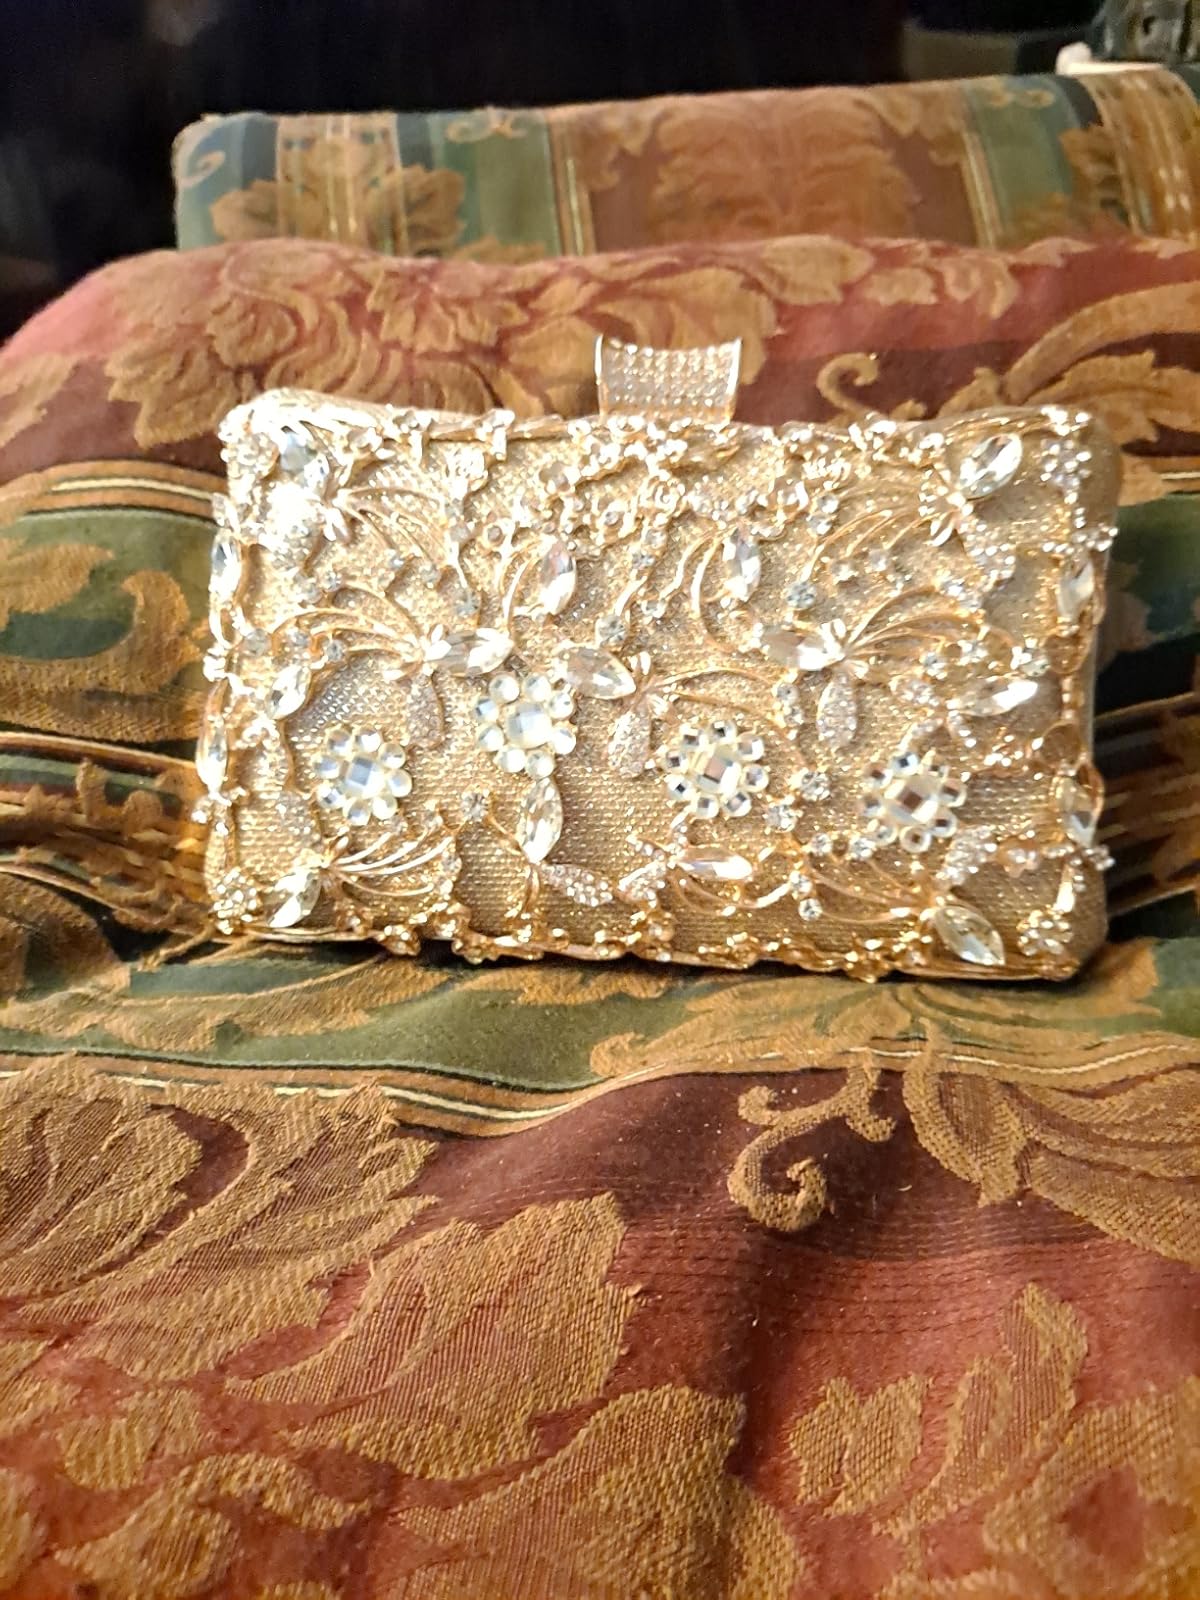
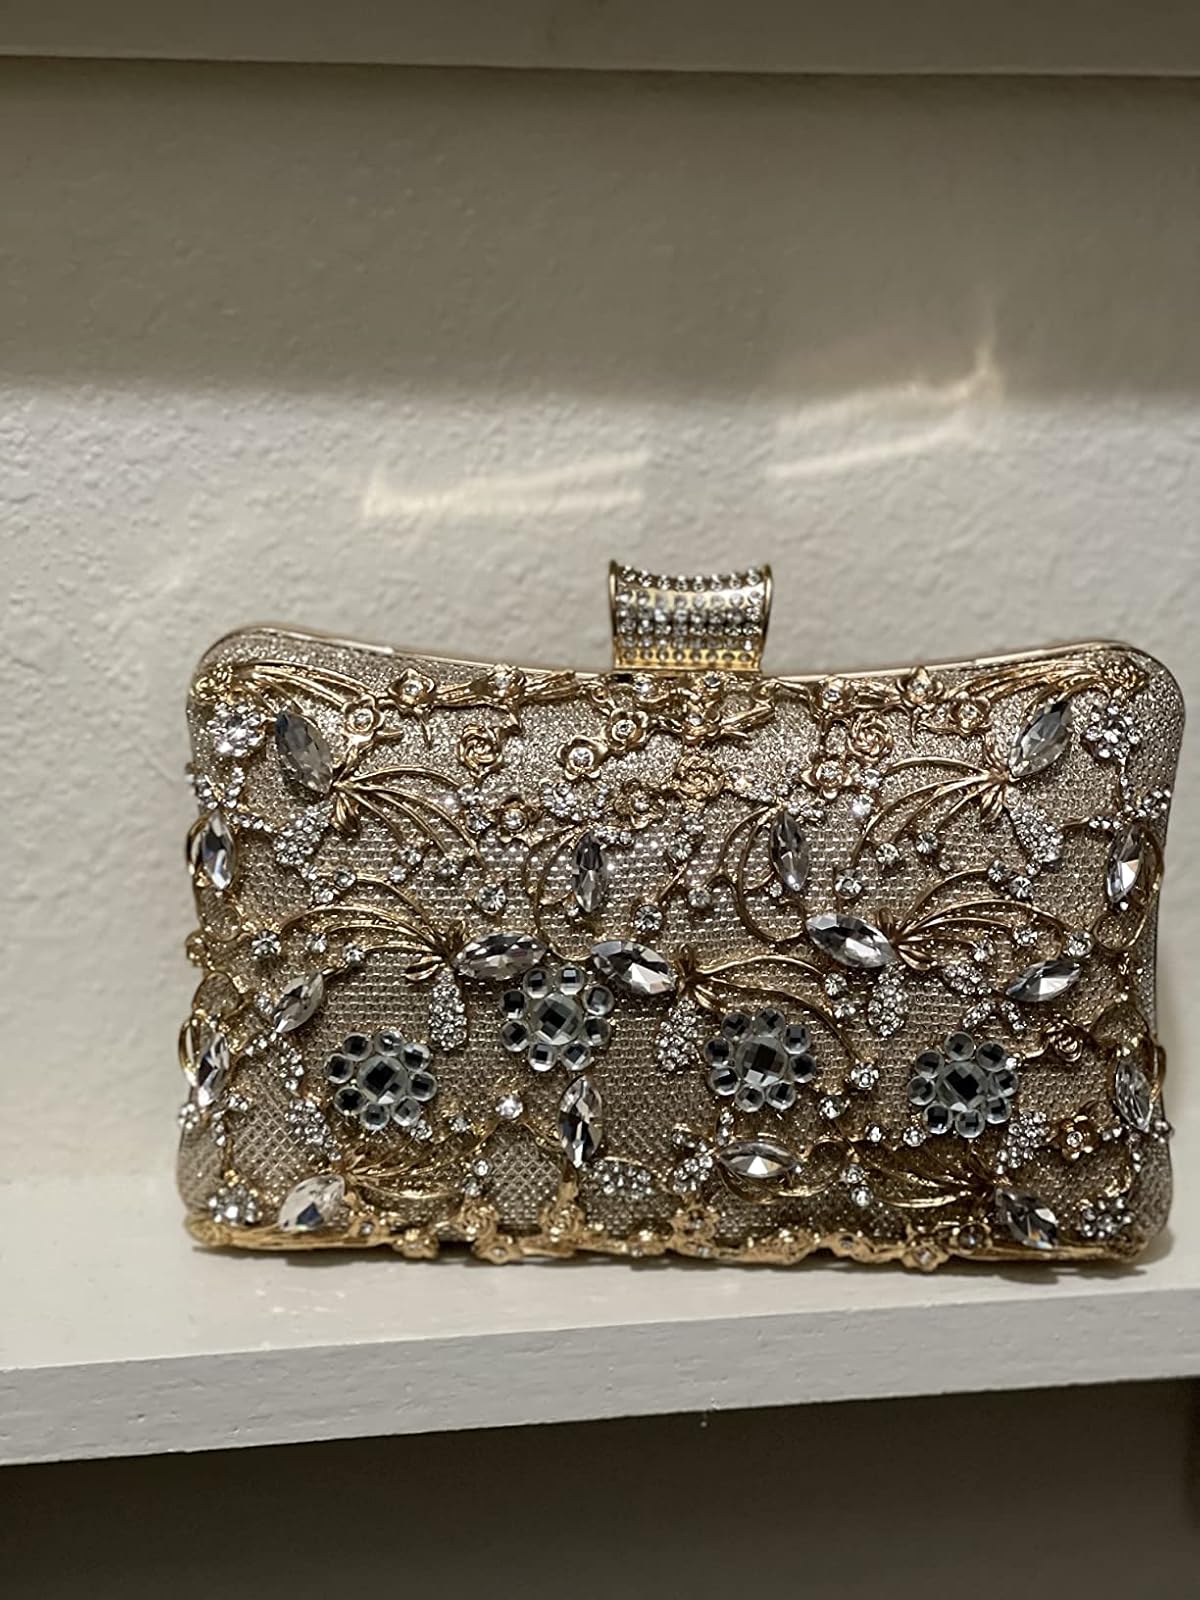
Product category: accessories_handbag
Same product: yes